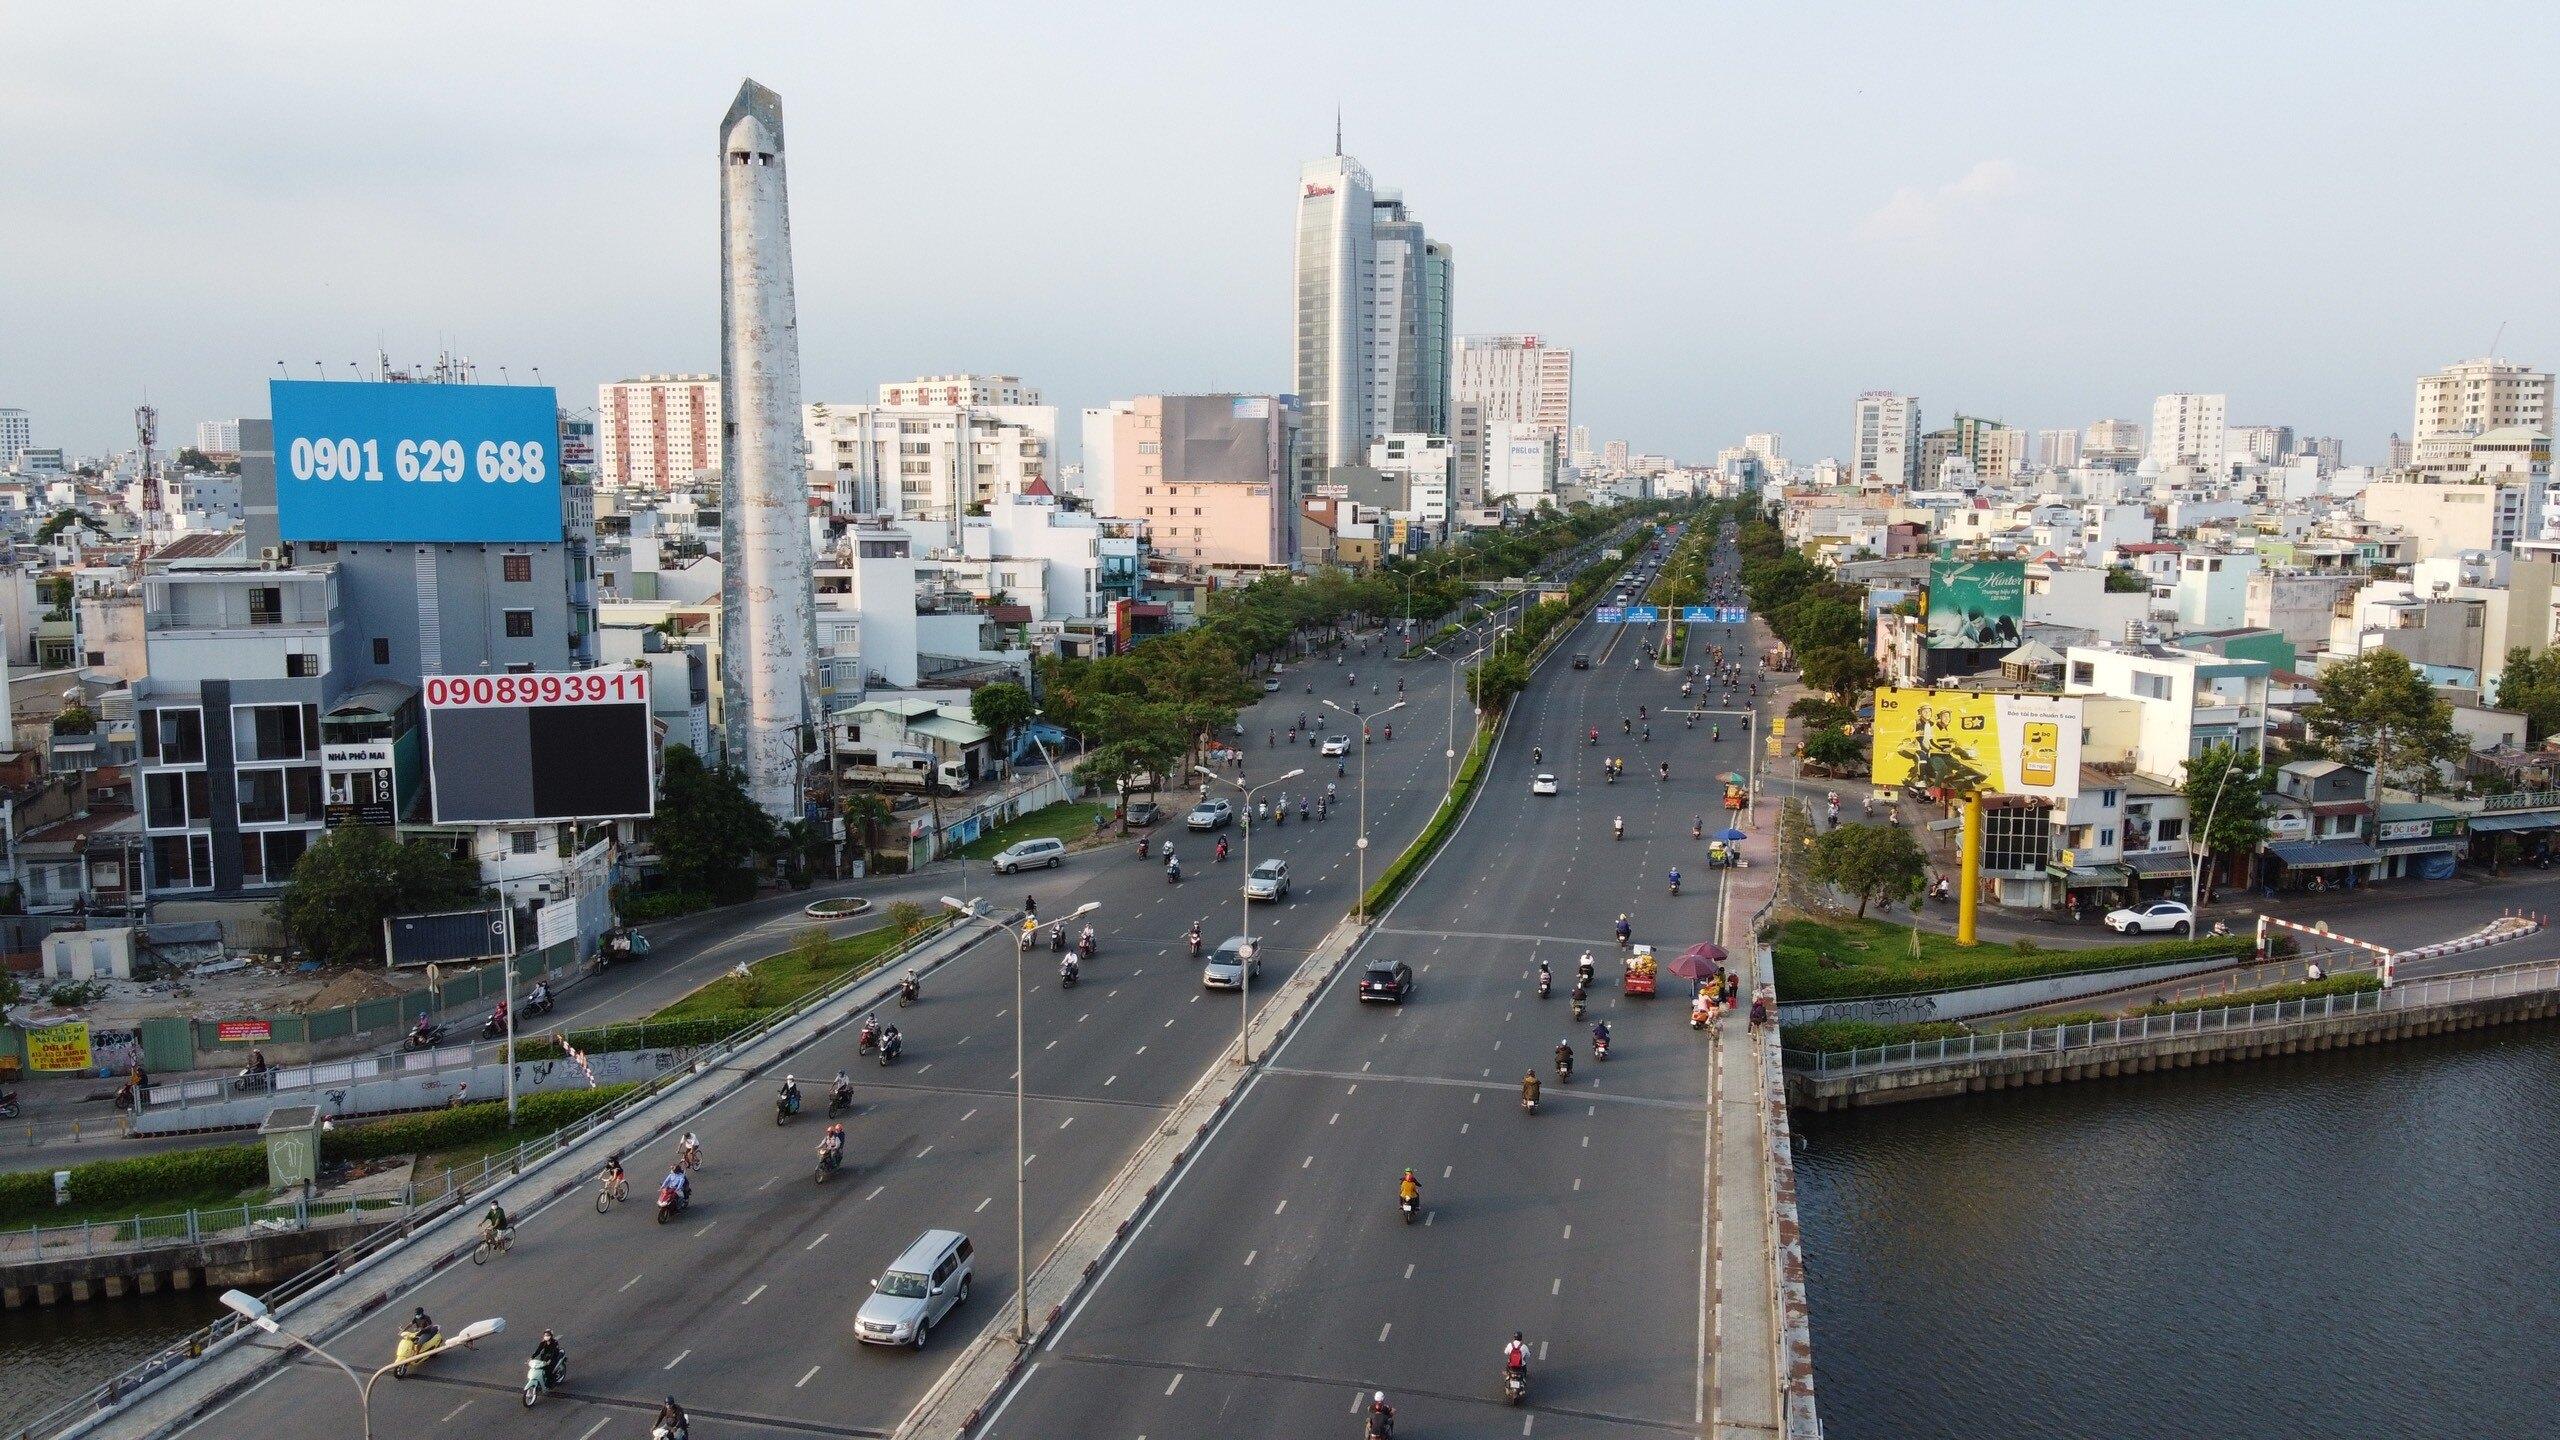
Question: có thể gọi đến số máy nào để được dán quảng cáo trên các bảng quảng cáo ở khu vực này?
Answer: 0901629688 hoặc 0908993911